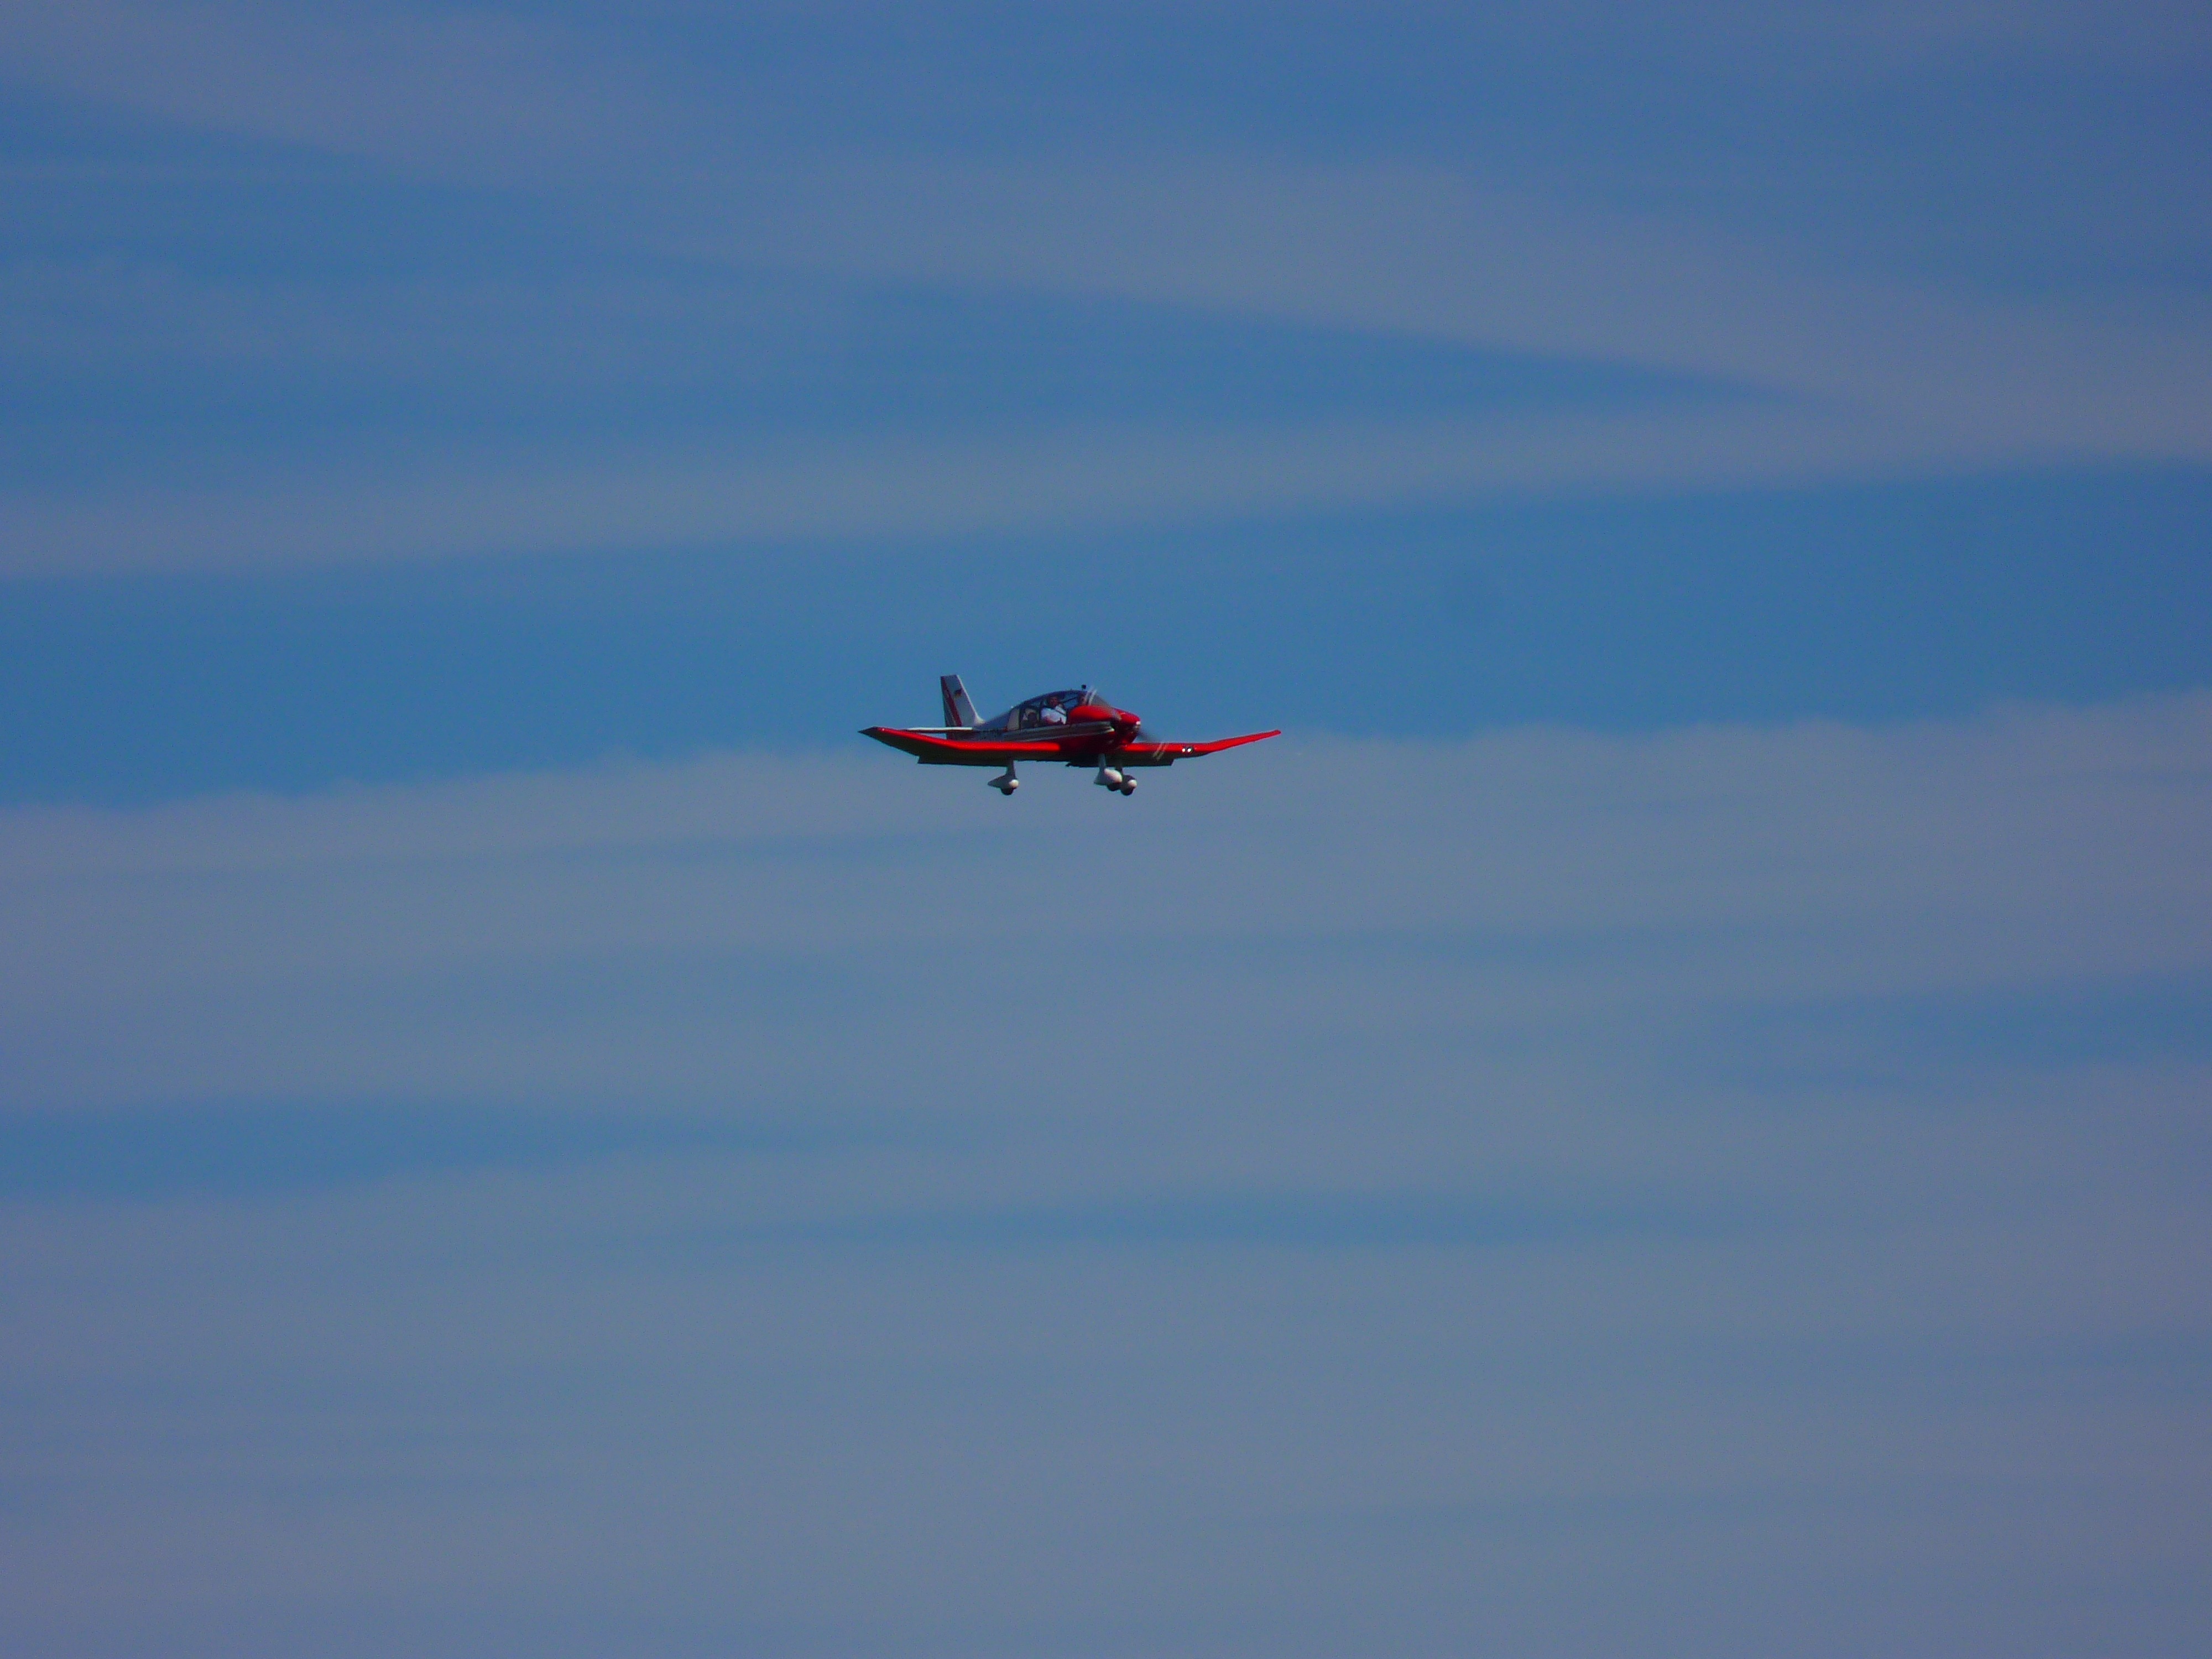
wing, sky, air, fly, airplane, aircraft, vehicle, aviation, flight, propeller, landing, takeoff, air show, air force, aerobatics, m17, atmosphere of earth, general aviation